Roman Catholic Diocese of Fairbanks

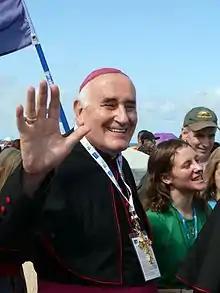
Bishop Kettler (2013)

When Rene resigned in 1904, Pope Pius X named Joseph Crimont of the Society of Jesus as what would be the last prefect apostolic.